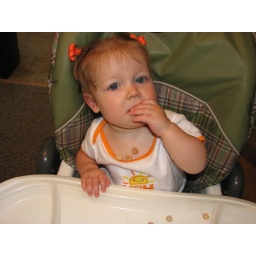
Silly girl was saving Cheerios in her shirt for later! (Sometimes they end up in her diaper!)